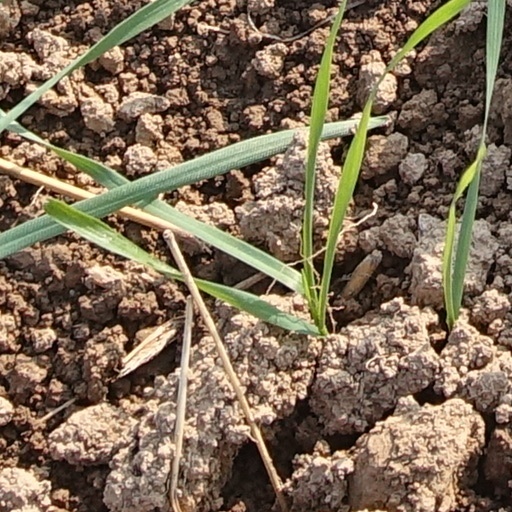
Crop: wheat